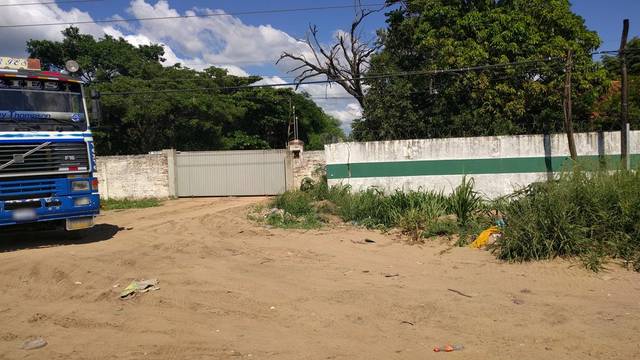
Region: Bolivia
Coordinates: -17.701, -63.16